Positivism

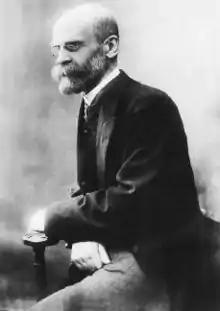
Émile Durkheim

Comte's fame today owes in part to Emile Littré, who founded "The Positivist Review" in 1867. As an approach to the philosophy of history, positivism was appropriated by historians such as Hippolyte Taine. Many of Comte's writings were translated into English by the Whig writer, Harriet Martineau, regarded by some as the first female sociologist. Debates continue to rage as to how much Comte appropriated from the work of his mentor, Saint-Simon. He was nevertheless influential: Brazilian thinkers turned to Comte's ideas about training a scientific elite in order to flourish in the industrialization process. Brazil's national motto, "Ordem e Progresso" ("Order and Progress") was taken from the positivism motto, "Love as principle, order as the basis, progress as the goal", which was also influential in Poland.